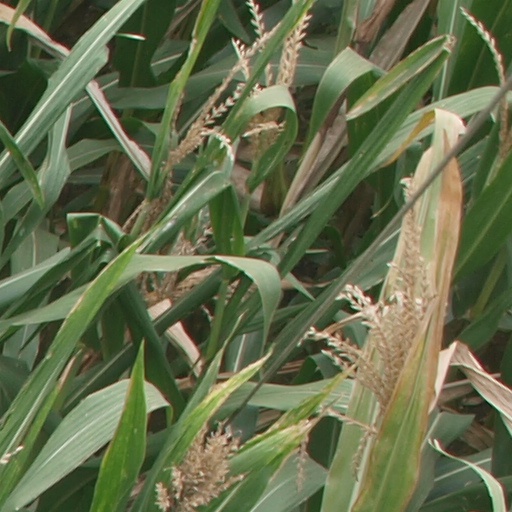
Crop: maize; corn